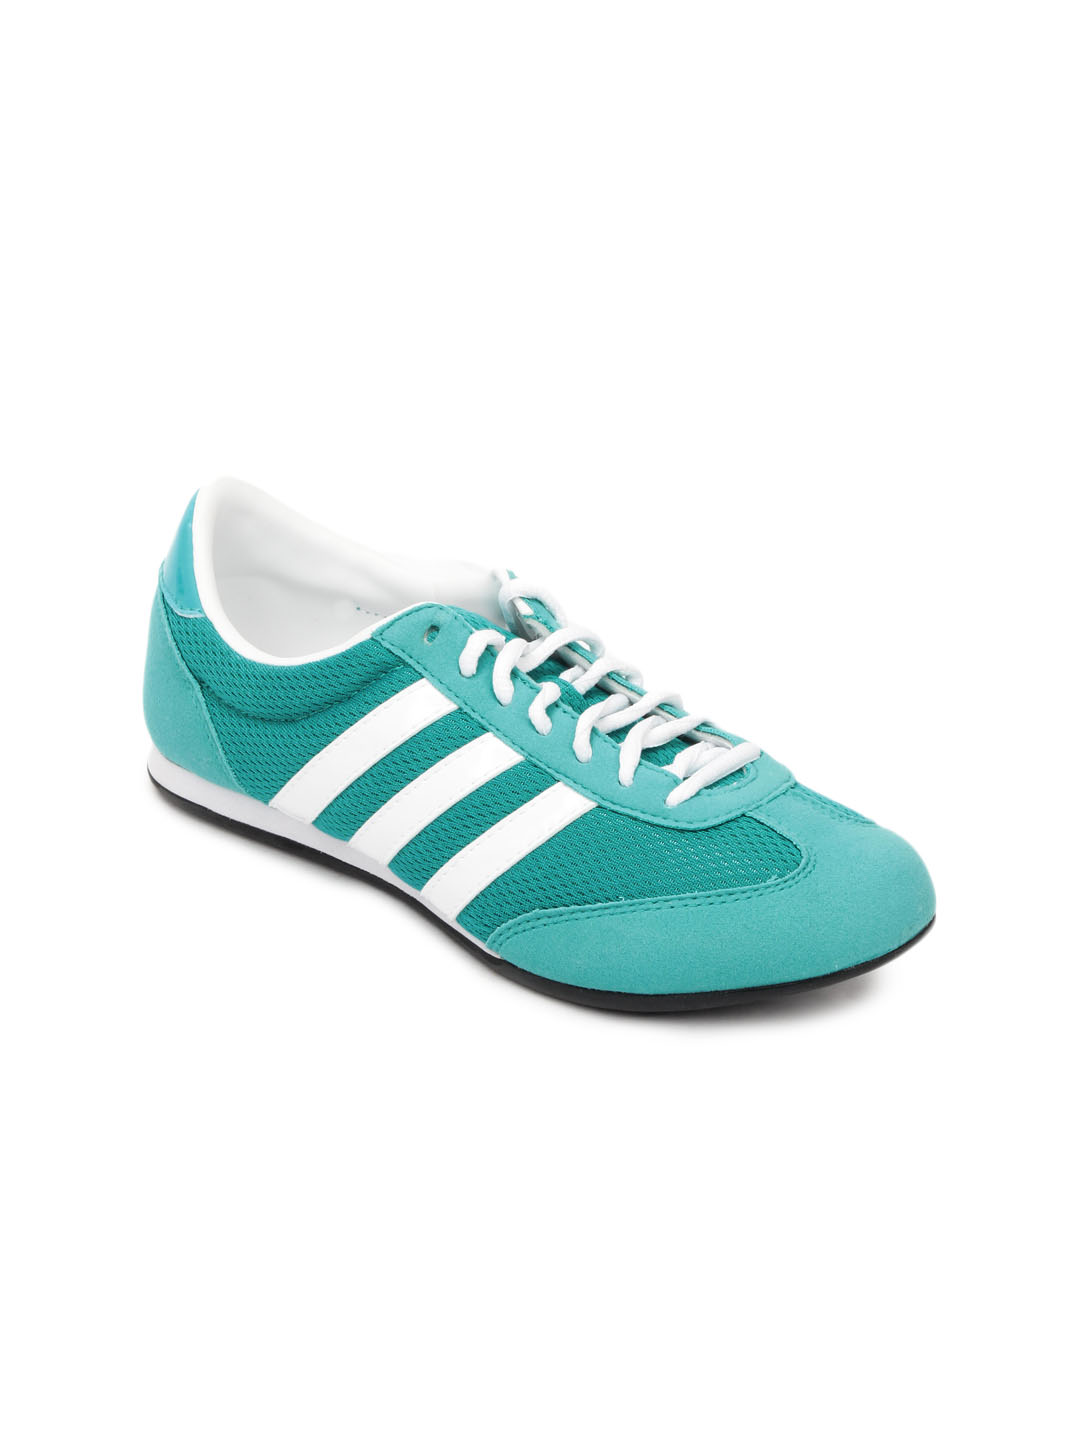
ADIDAS Women AdiLight Sea Green Sports Shoes
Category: Footwear / Shoes / Sports Shoes
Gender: Women
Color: Sea Green
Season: Summer 2012
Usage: Sports